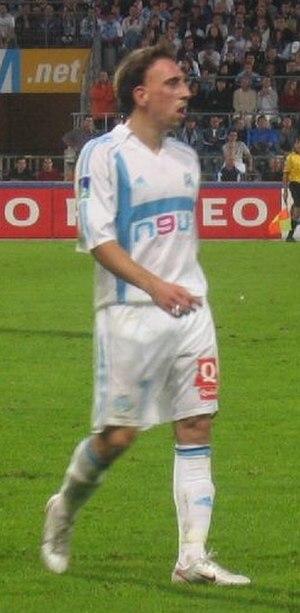
Franck Ribéry, lors du match de Ligue 1 OM-Lille le 29 octobre 2005 au Stade Vélodrome
Franck Ribéry, né le 7 avril 1983 à Boulogne-sur-Mer, est un footballeur international français qui évolue au poste de milieu offensif à l'ACF Fiorentina.